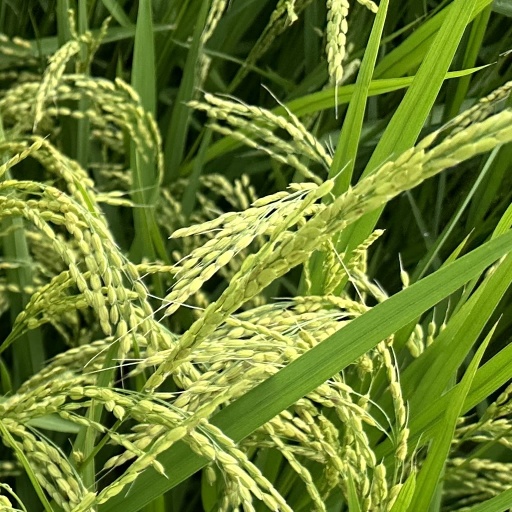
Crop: rice